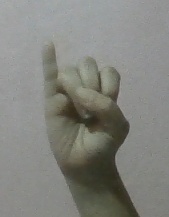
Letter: meem